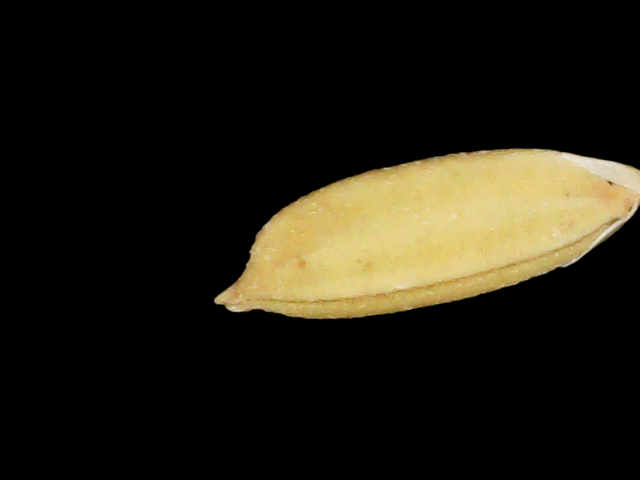
Rice variety: Binadhan24